Zygmunt Berling

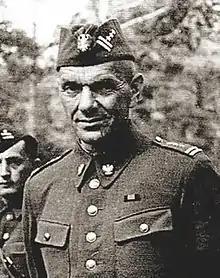
General Zygmunt Berling "(wearing the uniform of a colonel)"

Zygmunt Henryk Berling (27 April 1896 – 11 July 1980) was a Polish general and politician. He fought for the independence of Poland in the early 20th century. Berling was a co-founder and commander of the First Polish Army, which fought on the Eastern Front of World War II.